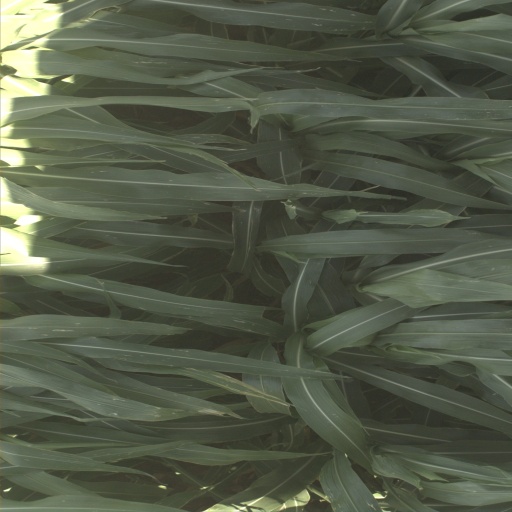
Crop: sorghum